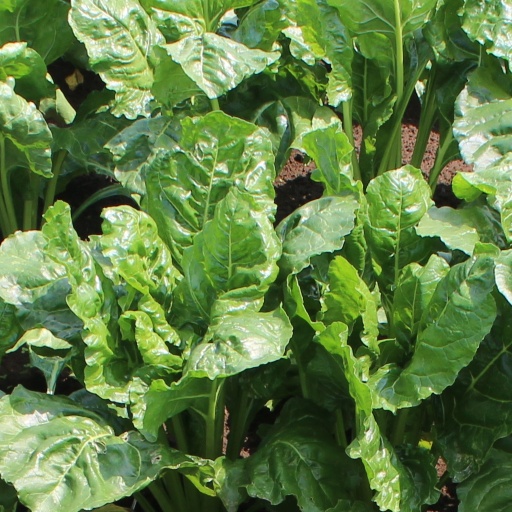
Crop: sugar beet